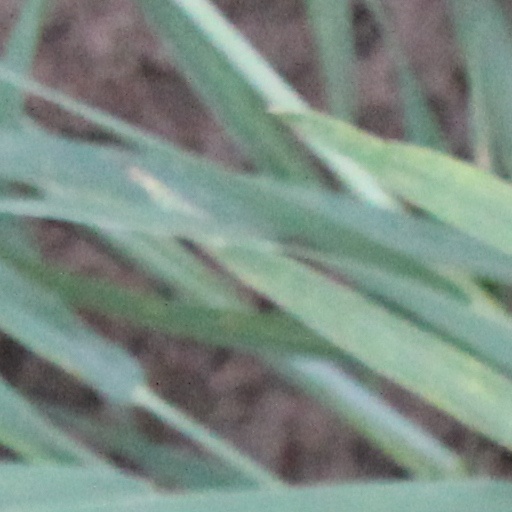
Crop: wheat